Kashgar

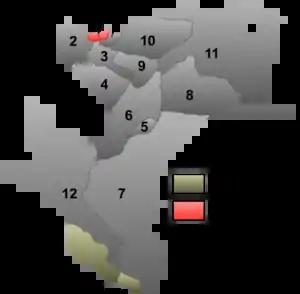
Skyline of Kashgar

Kashgar or Kashi is a city in the Tarim Basin region of southern Xinjiang, China. It is one of the westernmost cities of China, located near the country's border with Kyrgyzstan and Tajikistan. For over 2,000 years, Kashgar was a strategically important oasis on the Silk Road between China, the Middle East, and Europe. It is one of the oldest continuously inhabited cities in the world and has a population of 711,300 people. Kashgar's urban area covers , although its administrative area extends over .